Croatian Partisans

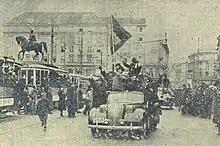
A group of Ustashe celebrating the establishment of NDH at the Zagreb's Ban Jelačić Square on 10 April 1941

In April 1941, the Croatian people found itself once again in a position of solving the issue of Croatian survival in the swirling of international warfare. Vladko Maček, leader of HSS and at the time "de facto" political leader of Croats, estimated that the Croatian state had no real possibility for surviving as part of Nazi Germany's war reconstruction of Europe so he refused to declare an independent Croatian state within the Axis system. Convinced that the Axis powers would lose the war and that their totalitarian system was not aligned with HSS's ideas of liberal democracy and peacemaking, Maček tried in all ways, including entering the Yugoslav government-in-exile, to preserve the changes that had been made within the Kingdom of Yugoslavia and to protect the Croatian people from bloodshed. However, when the war reached Croatian territory, prevented by Ustashe police control, Maček opted for a policy of waiting to see how the things would turn, left the political scene and handed it over to the Ustaše and the Communists.